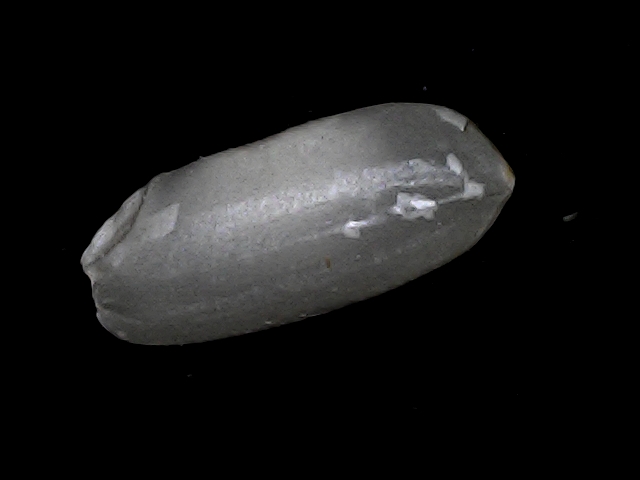
Rice variety: BRRI74